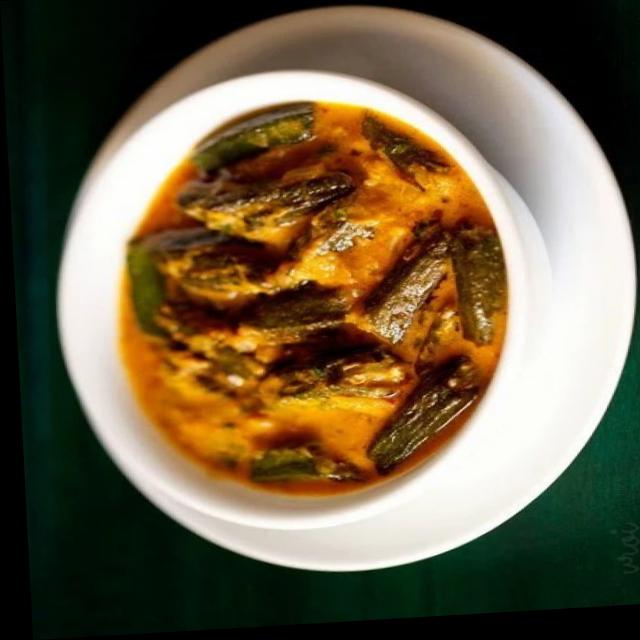
Dish: bhindi_masala